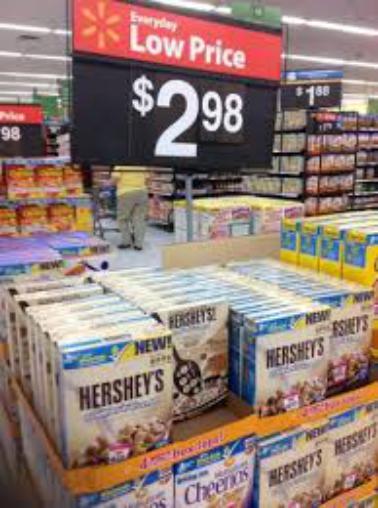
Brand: Hershey's Cookies 'n' Creme
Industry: Food